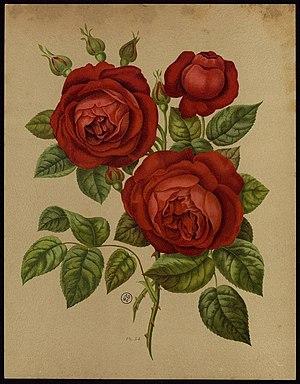
Henri-François-Gustave Limbourg né le 7 mai 1834 à Nancy et mort en novembre 1921 à Paris, est un avocat, publiciste et haut fonctionnaire français, préfet de plusieurs départements. Il a été avocat et exécuteur-testamentaire d'Henri d'Orléans, duc d'Aumale.
Paul Hariot est un pharmacien, botaniste et phycologue français.